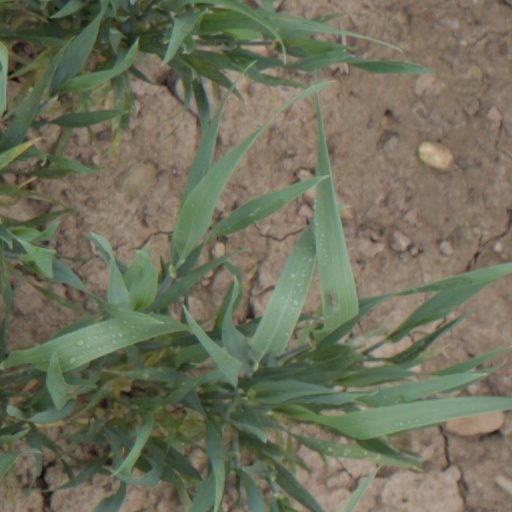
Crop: wheat